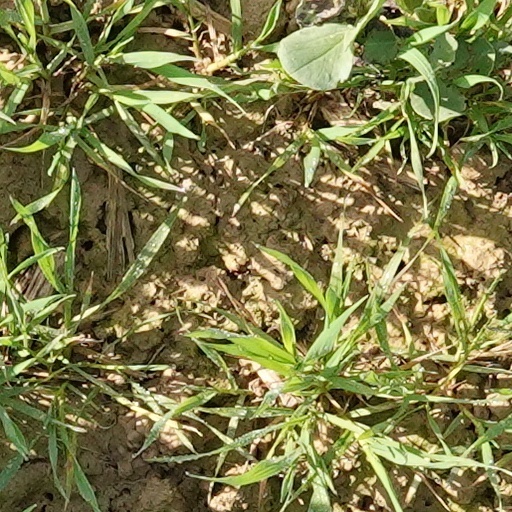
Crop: wheat